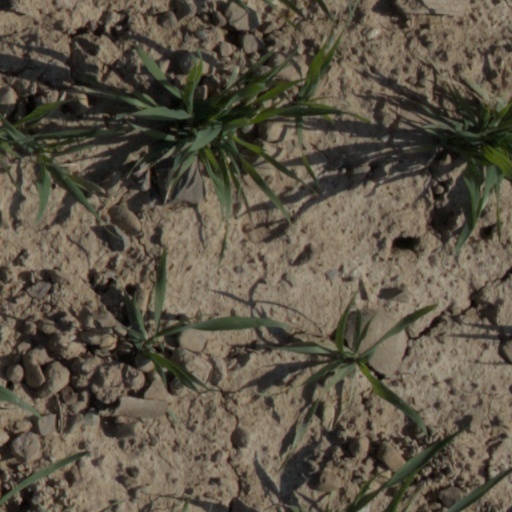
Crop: wheat